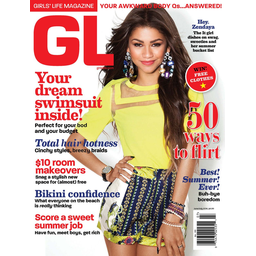
Label: paper